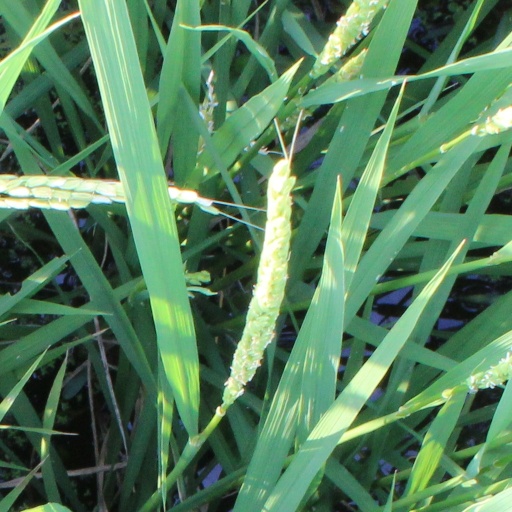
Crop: rice